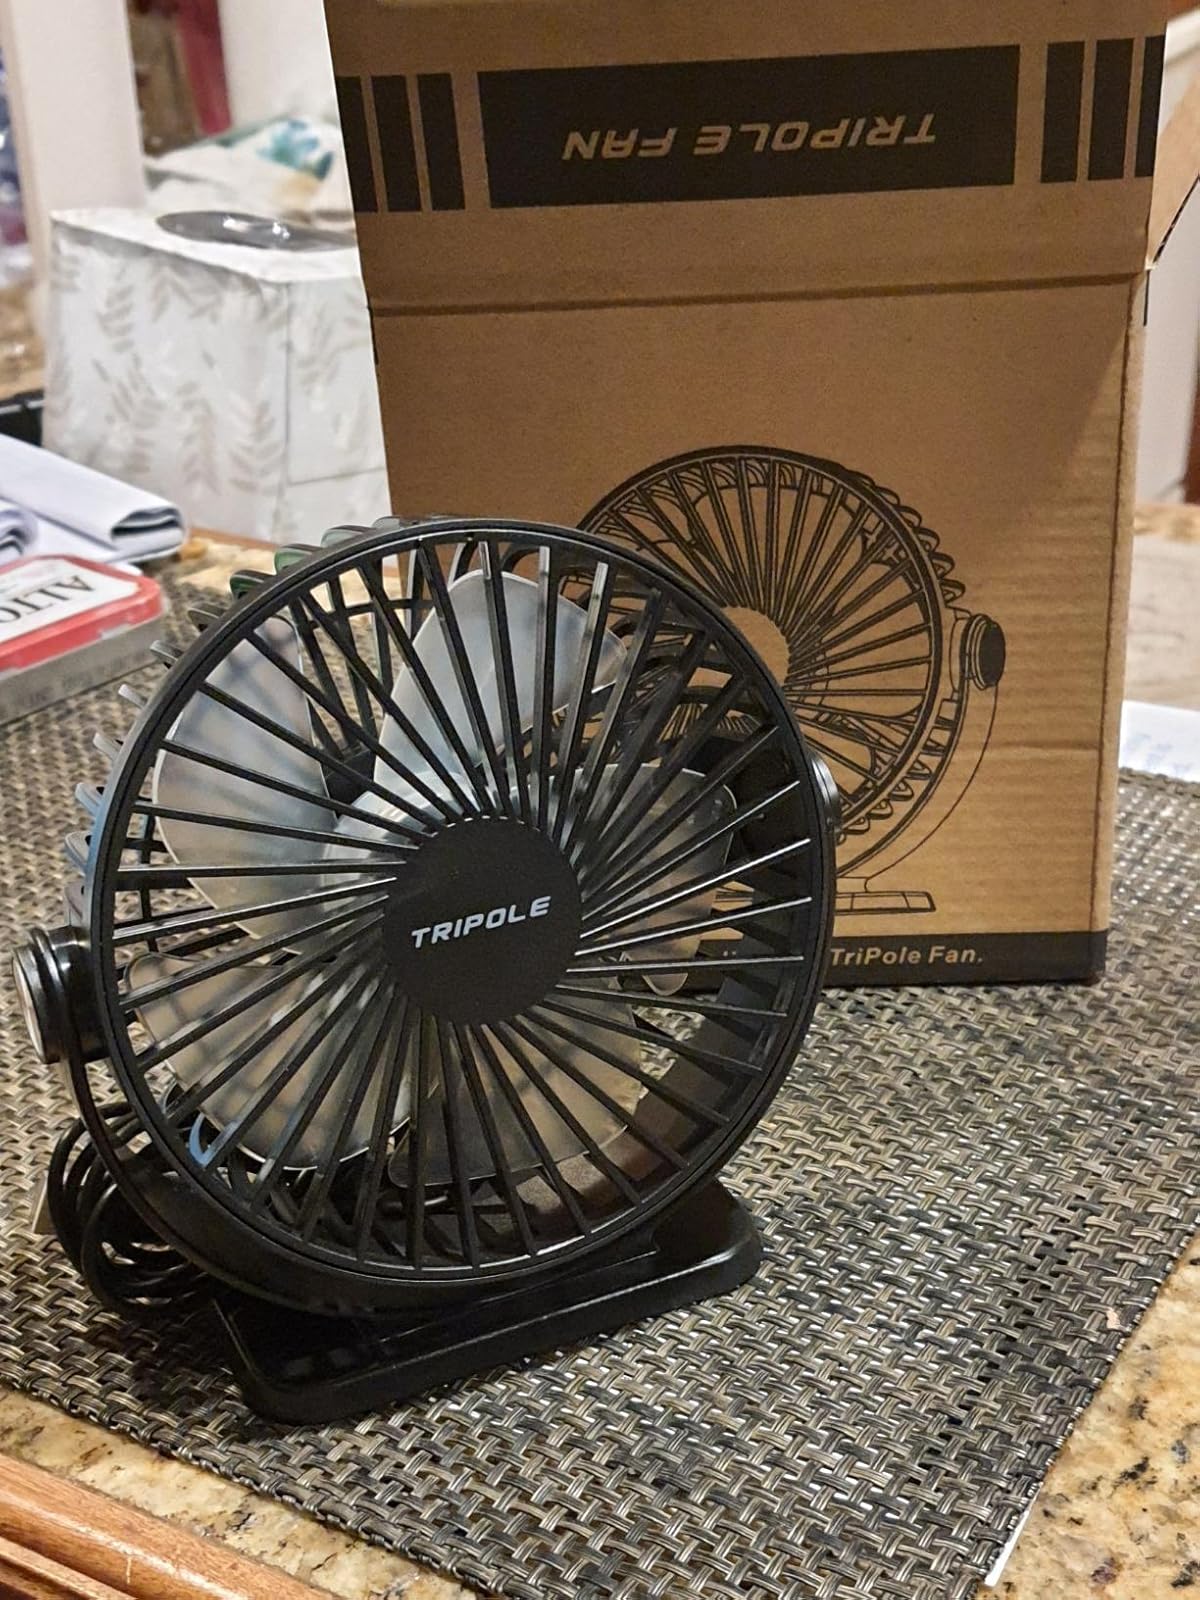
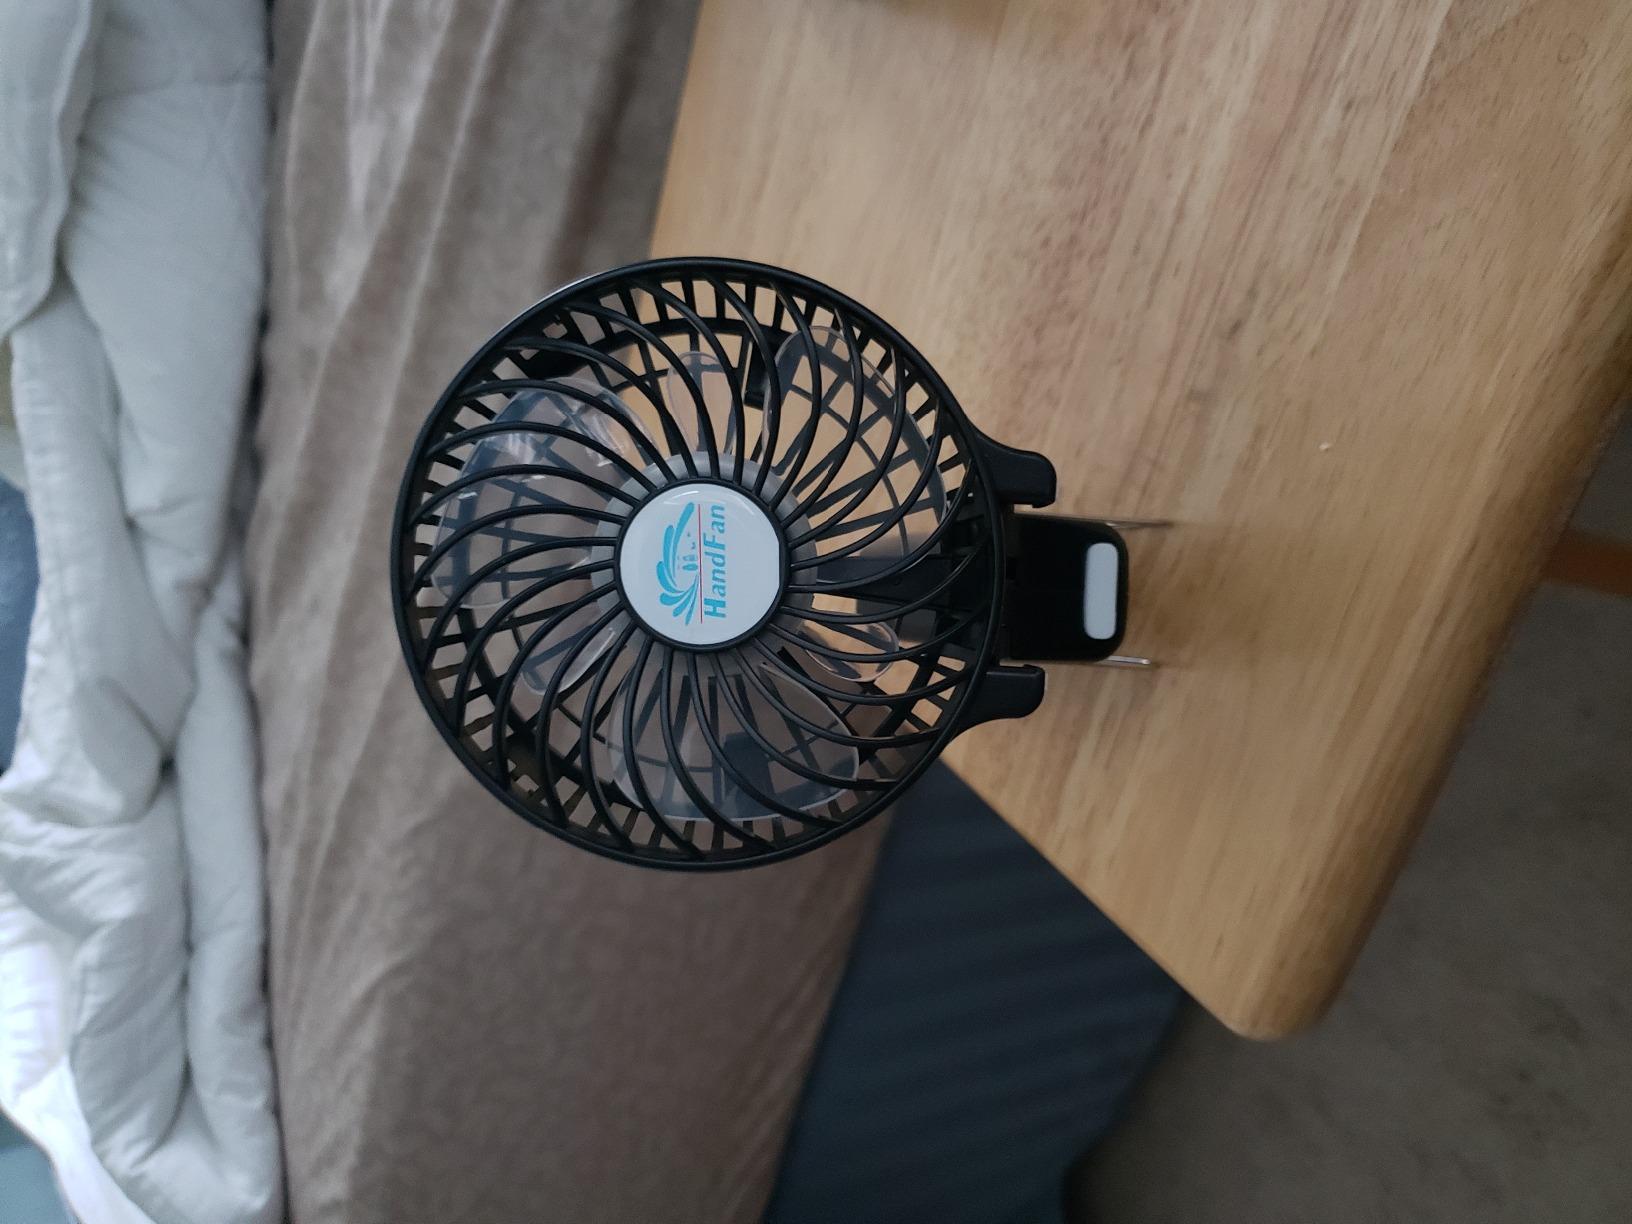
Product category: fan
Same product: no